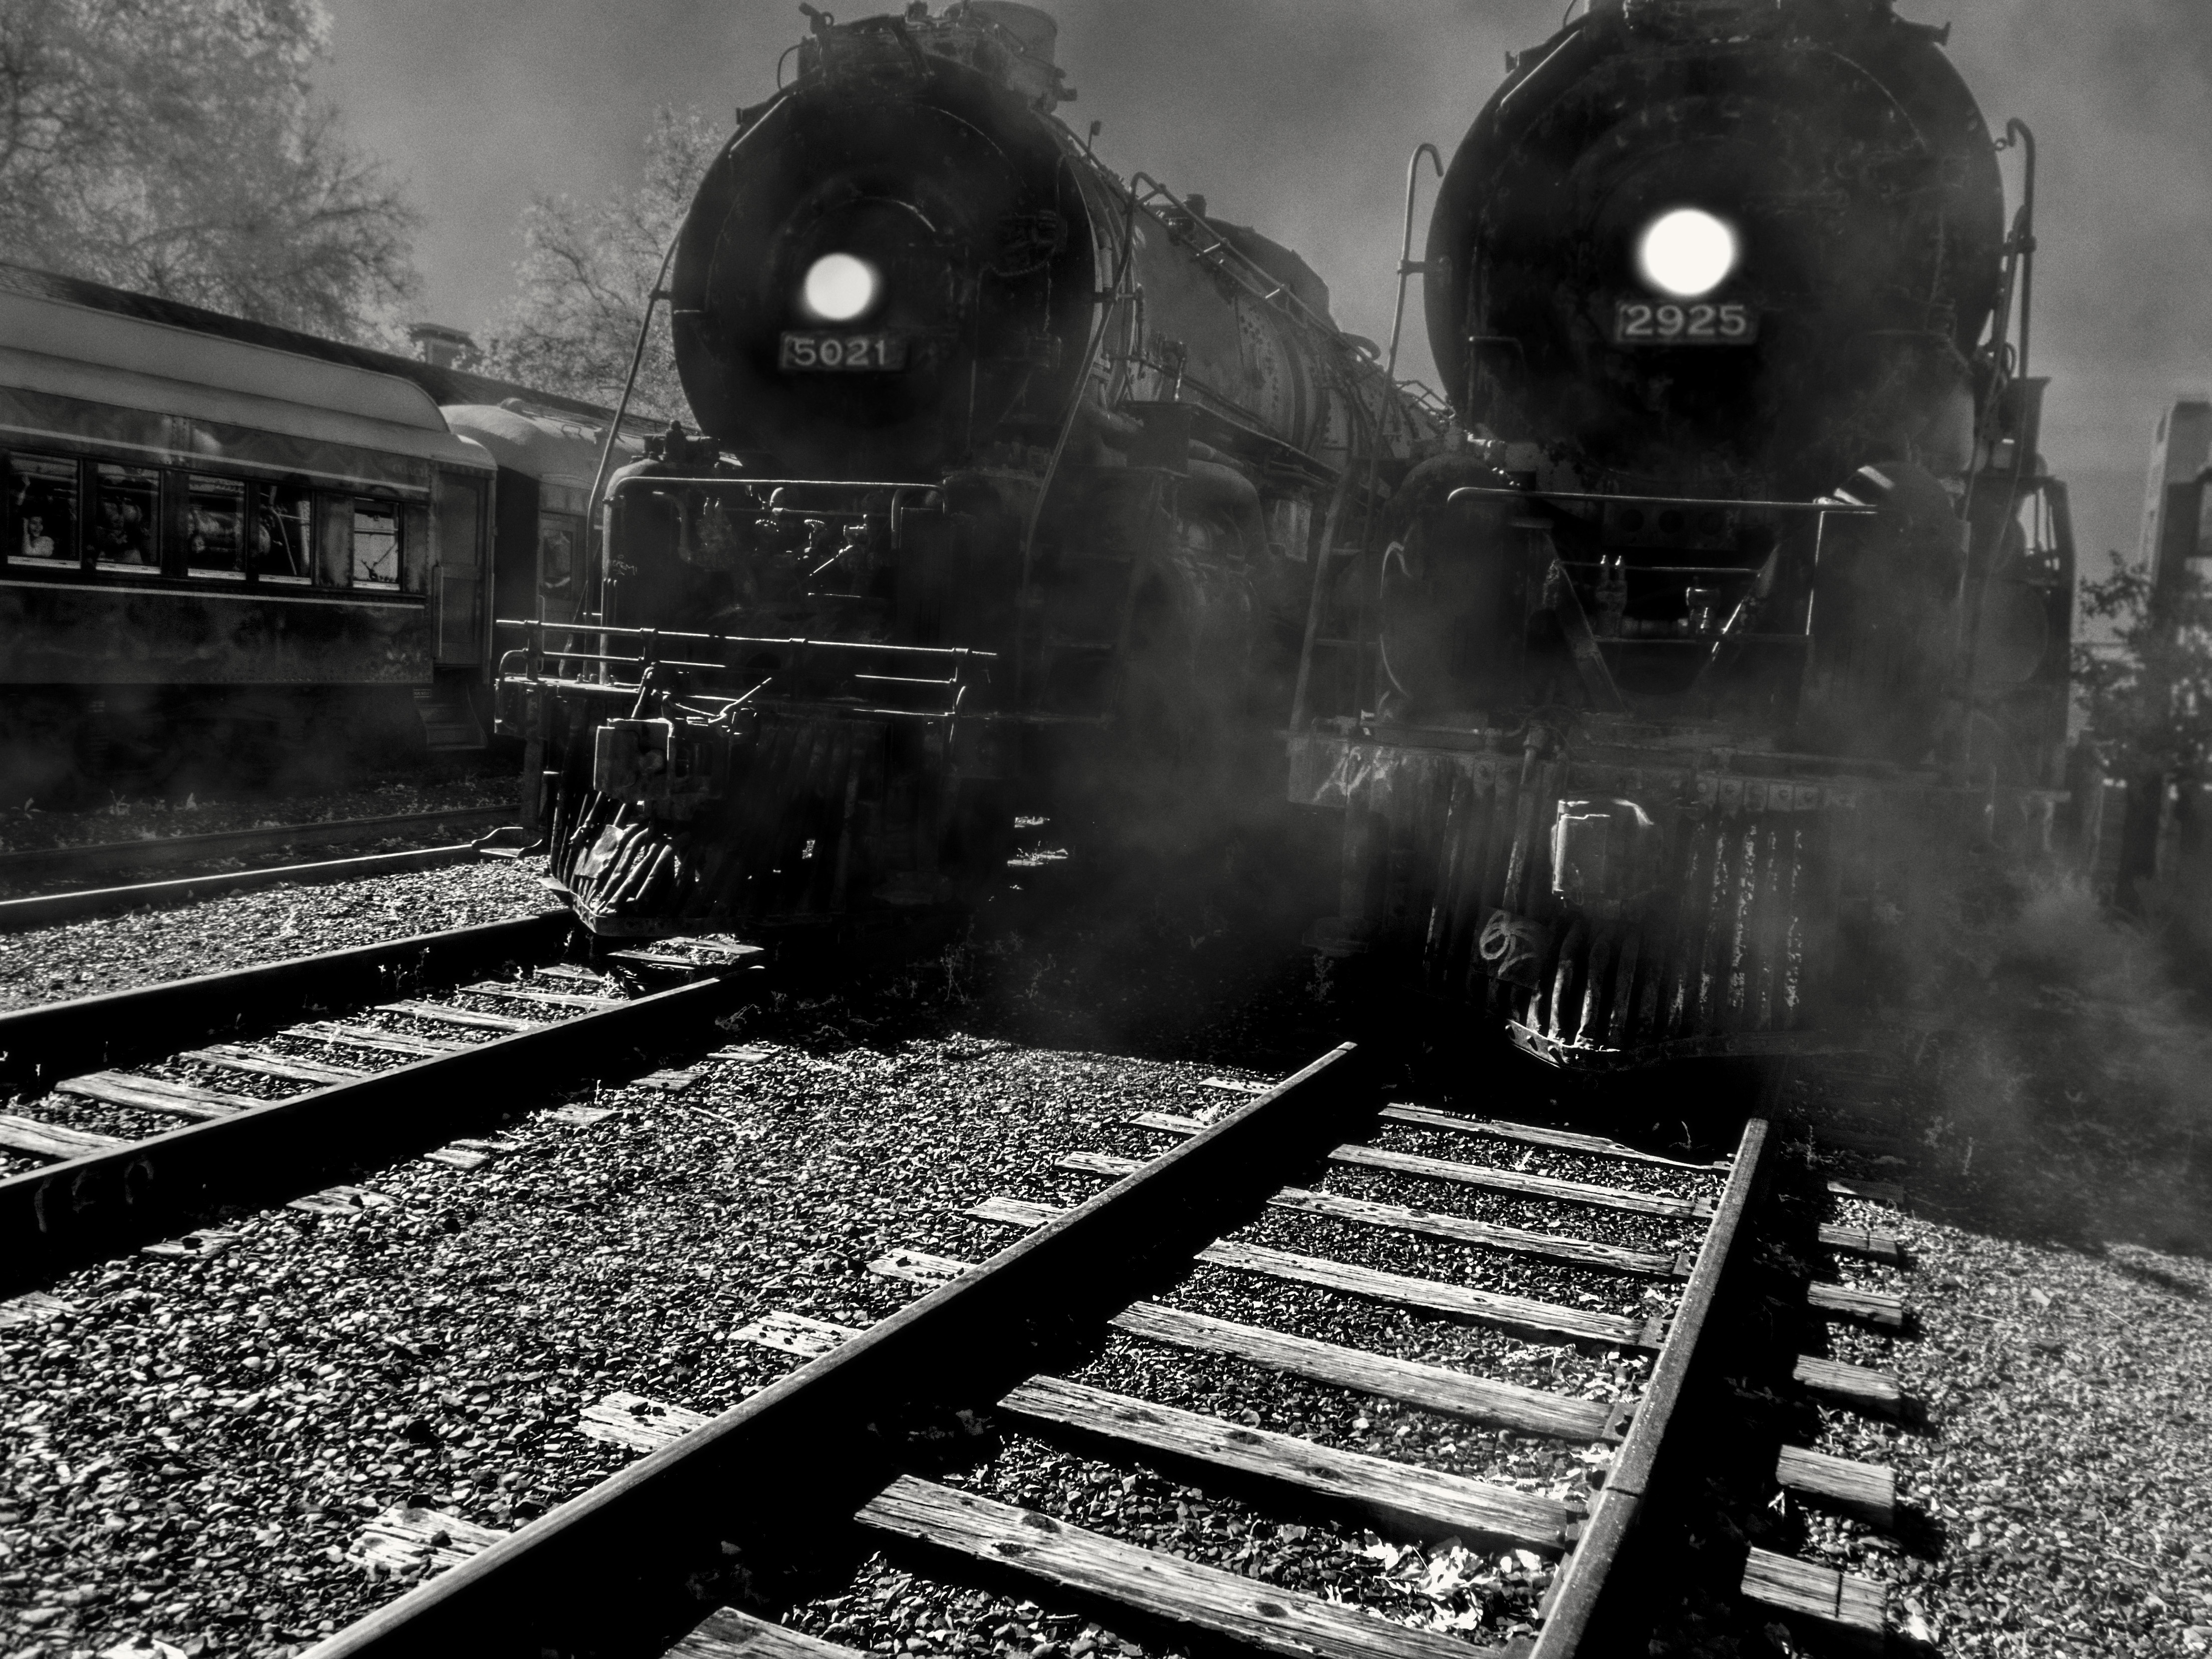
black and white, track, train, transport, vehicle, darkness, black, monochrome, bw, locomotive, trains, saudade, locomotives, traintracks, sacramento, locomotora, rail transport, lokomotive, 484, steamlocomotives, 2104, locomotive vapeur, baldwin708271944, baldwin698131944, monochrome photography, rolling stock